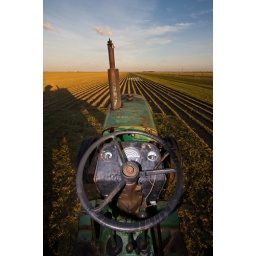
A Tractor sits idle at the edge of a vast field of carpet grass in the Lower Rio Grande Valley.